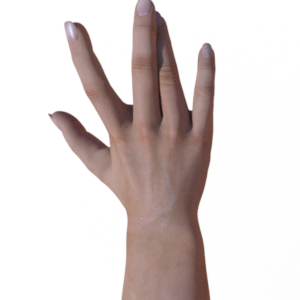
Label: paper